Battle of Laubressel

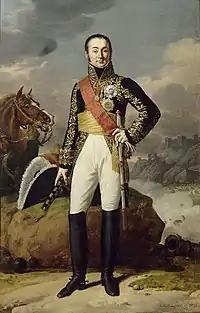
Nicolas Oudinot

At Troyes, Schwarzenberg's 90,000 troops and Blücher's 50,000 faced about 75,000 soldiers under Napoleon. Though he outnumbered the French emperor by nearly two-to-one, Schwarzenberg's intelligence services consistently overestimated enemy strength. His troops had worn-out uniforms and were short of food in an area that had been stripped of supplies by both armies. On 22 February the French probed the Allied positions from Méry to Troyes. Marshal Nicolas Oudinot's infantry cleared Méry of Allied troops and gained a foothold on the far bank, but they could not hold it against Allied counterattacks. In this clash, 3,600 men from Pierre François Joseph Boyer's division fought against 5,000 Russians from Alexei Grigorievich Scherbatov's VI Infantry Corps of Fabian Wilhelm von Osten-Sacken's command and 1,200 Prussians from Ludwig Yorck von Wartenburg's I Corps. That night Schwarzenberg directed his army to withdraw behind the river Seine, except for Ignaz Gyulai's III Corps, which would move southeast to Bar-sur-Seine.